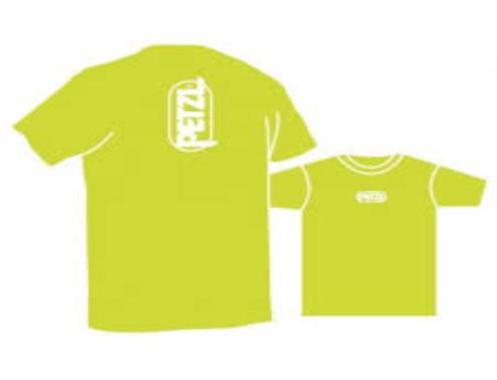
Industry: Clothes